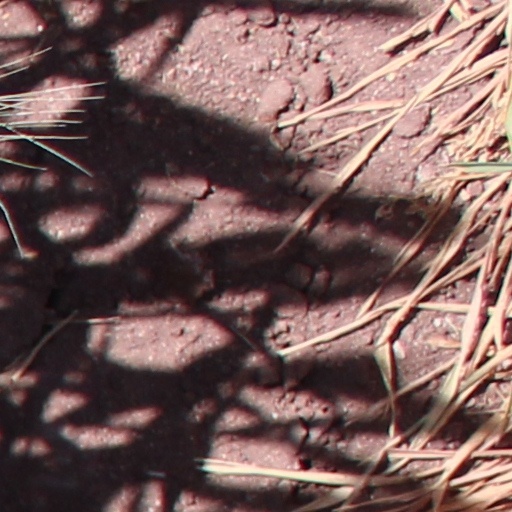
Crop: wheat